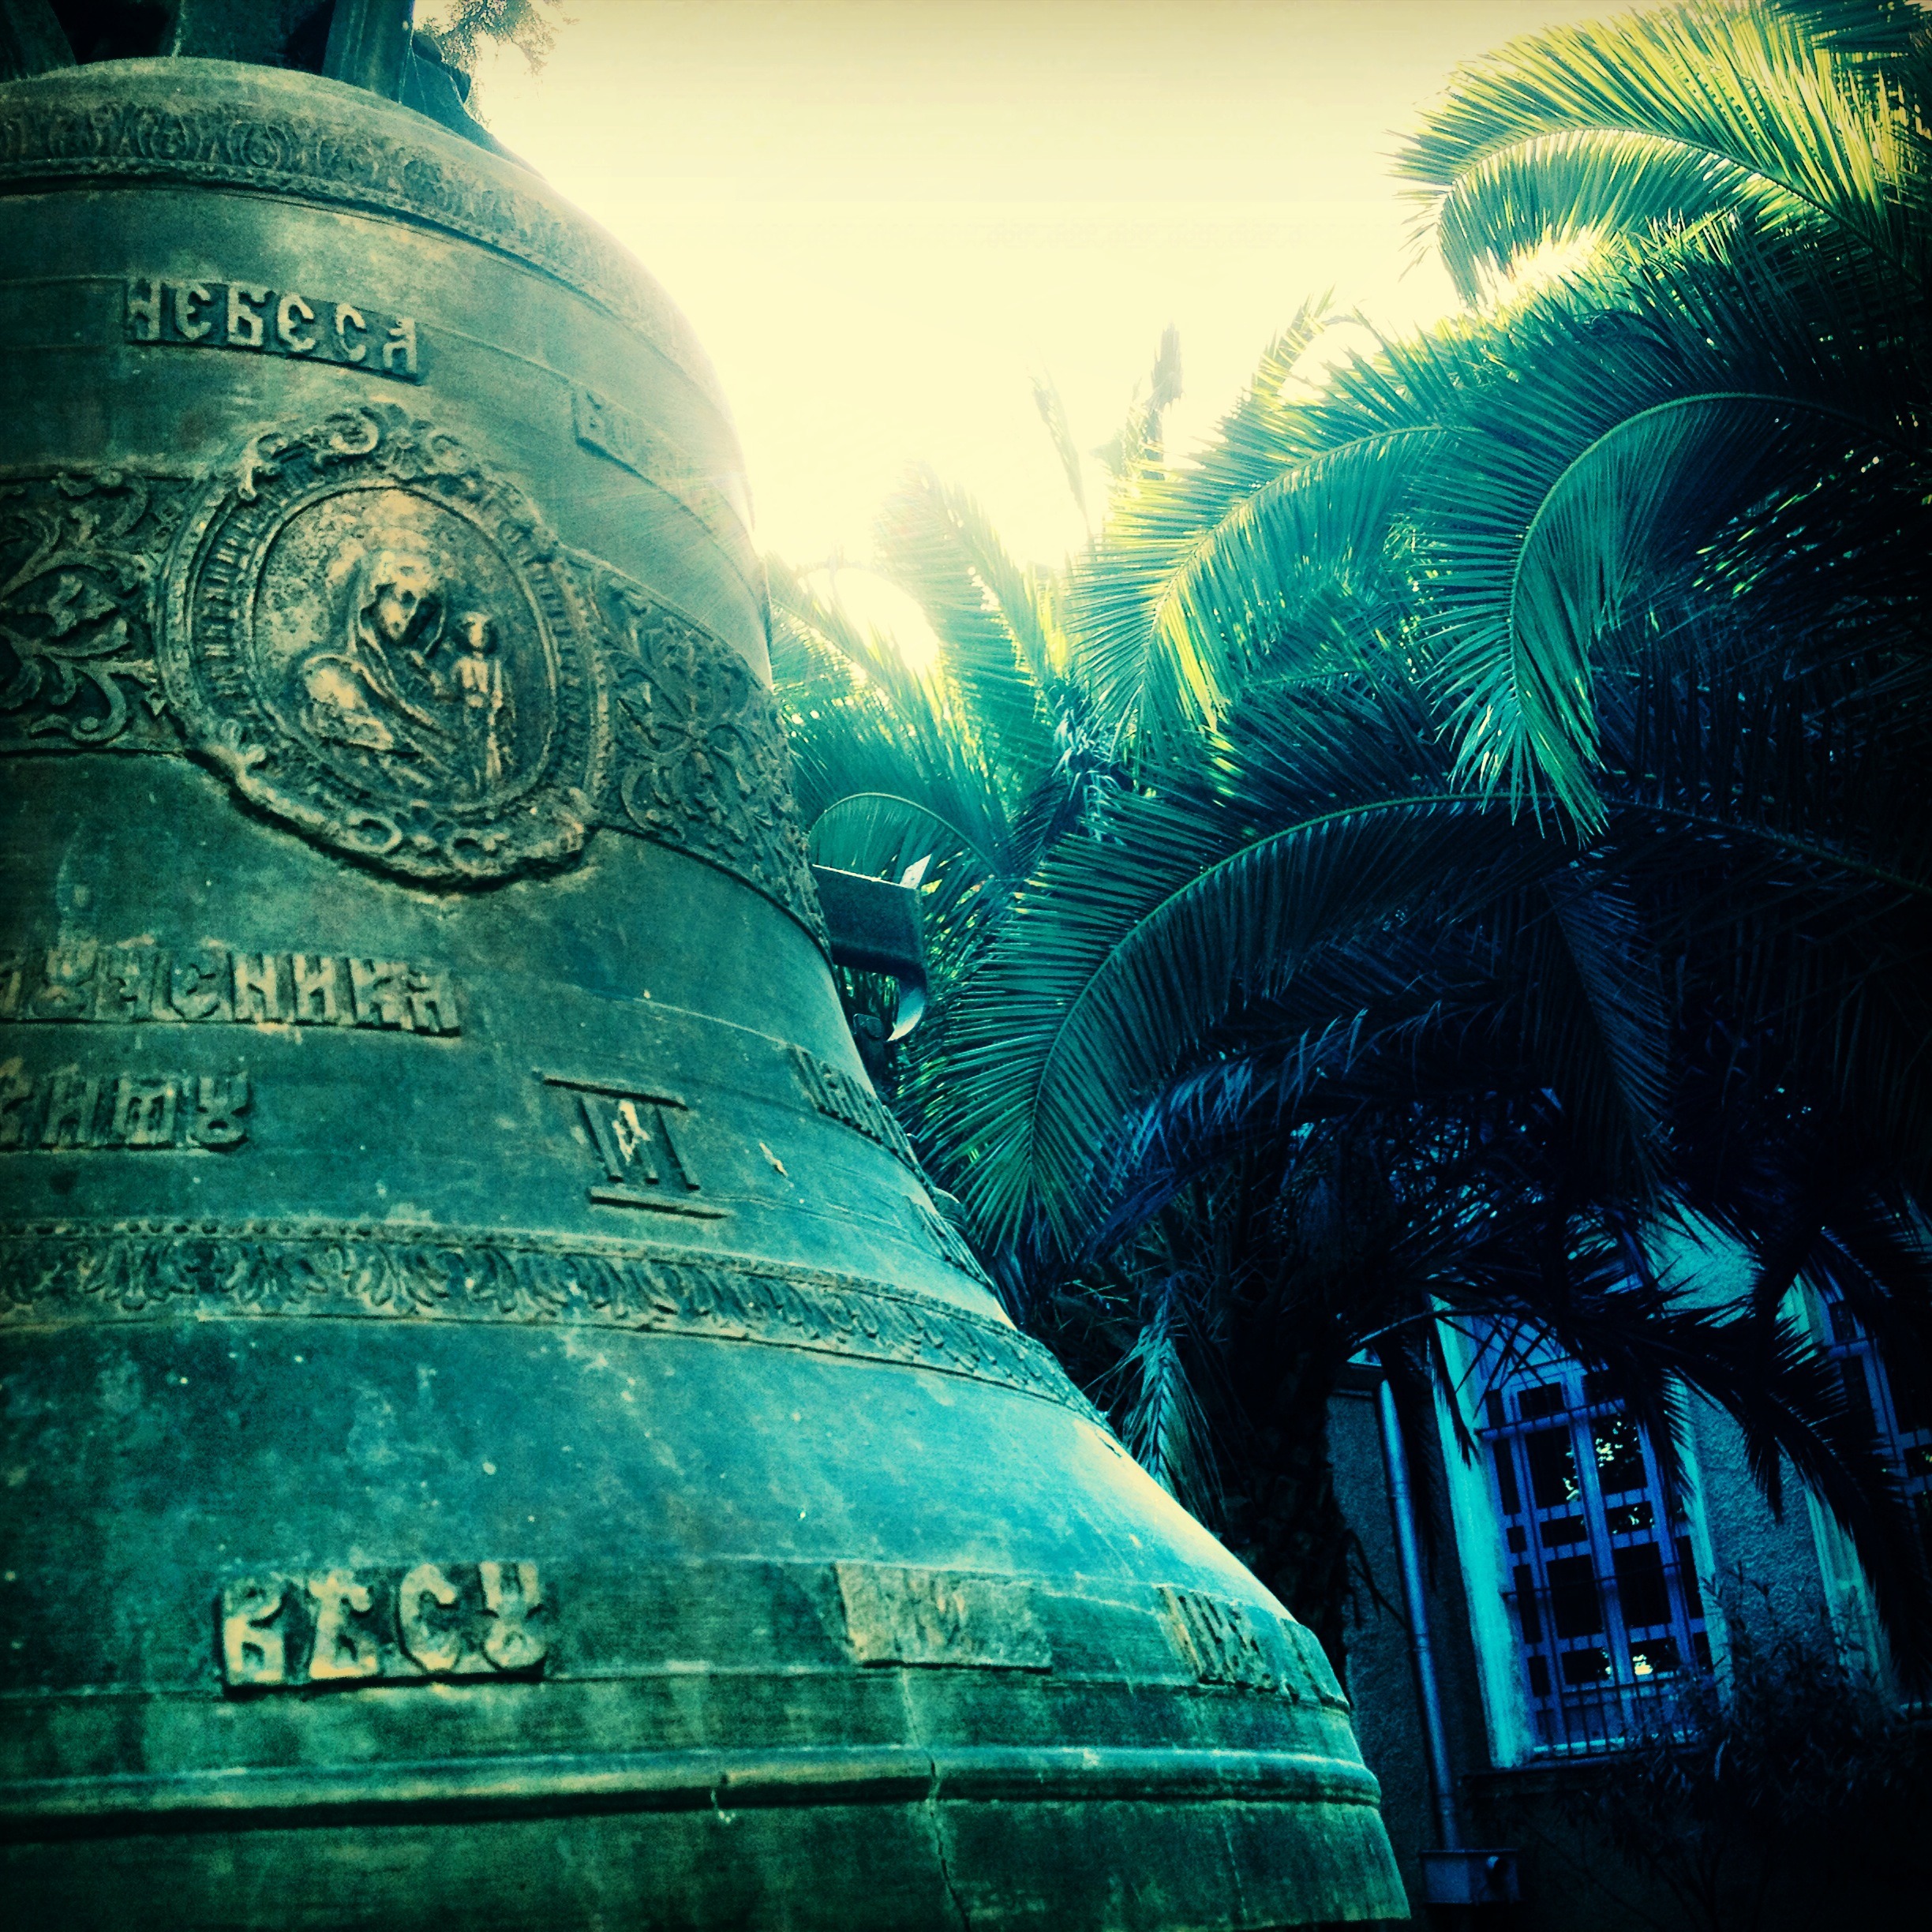
light, night, old, bell, green, color, religion, island, darkness, blue, world, art, photograph, christianity, gong, screenshot, old times, computer wallpaper, hulki seminary